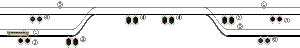
Signalisation SNCV pour voie unique. 1. Contacteur d'entrée 2. Signal d'entrée, il comporte un feu rouge et un feu vert superposés. 3. Signal de protection arrière, il ne comporte qu'un feu rouge. 4. Signal répétiteur, il comporte de chaque côté un feu rouge et un feu vert superposés, la même ampoule éclairant le feu rouge et le feu vert opposés du bas du signal ou le feu vert et le feu rouge opposés du haut du signal (ce qui explique que le feu vert est d’un côté dans le bas du signal et de l’autre côté dans le haut). 5. Contacteur de sortie 6. Signal de contrôle d’extinction, situé après le contacteur de sortie, il ne comporte qu’un feu blanc.
Le tramway de Mons est un ancien réseau de tramway exploité par la Société nationale des chemins de fer vicinaux. Le réseau était construit à voie métrique.
La signalisation SNCV pour voie unique est un système de signalisation lumineuse d'occupation développé par la Société nationale des chemins de fer vicinaux pour équiper les voies uniques de son réseau.
Les lignes 1 et 2 du Métro léger de Charleroi sont une ligne de métro léger qui relie Charleroi à Anderlues, exploitée sous deux indices selon le sens emprunté dans la boucle du métro léger à Charleroi. Elle a été mise en service le 30 août 1993 en remplacement de l'ancienne ligne vicinale 90 et depuis le 27 février 2012, date de la réorganisation des lignes du métro léger, sous les indices M1 et M2.
La ligne 90 de la SNCV est une ancienne ligne de tramway vicinal de la Société nationale des chemins de fer vicinaux. Exploitée entre le 15 février 1931 et le 29 août 1993, la ligne reliait Charleroi à Mons par Binche puis Charleroi à La Louvière à partir du 3 juin 1973, elle faisait partie au sein du groupe du Hainaut des lignes du réseau de Charleroi et a été par ailleurs la dernière ligne de tramway vicinal du Hainaut à avoir fonctionné.
Le tramway de Courtrai a fonctionné dans cette ville de Belgique située dans la province de Flandre occidentale entre 1890 et 1963. Le réseau était construit à voie métrique.